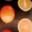
Label: orange